Ottoman ironclad Mesudiye

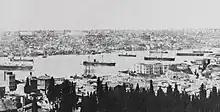
Ottoman ironclads at the Golden Horn; "Mesudiye" is the furthest vessel to the left

"Mesudiye", meaning "Happiness", was ordered in 1871 and was laid down at the Thames Ironworks shipyard in London the following year. She was launched on 28 October 1874. On 15 September 1875, she ran aground in the River Medway as she was being taken to Chatham, Kent to have her guns fitted. She was refloated and docked. "Mesudiye" was commissioned in December 1875 for sea trials. She had one sister ship, "Mahmûdiye", which was renamed "Hamidiye" while under construction. She was purchased by the Royal Navy before completion and commissioned as . "Mesudiye" and "Superb" were the largest casemate ironclads ever built. Early in the ship's career, the Ottoman ironclad fleet was activated every summer for short cruises from the Golden Horn to the Bosporus to ensure their propulsion systems were in operable condition.